Alloa railway station

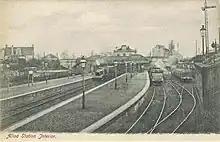
The station seen in 1895

The original Alloa station was opened by the Stirling and Dunfermline Railway (S&DR) on 28 August 1850 when the line from Oaklay to Alloa was opened.